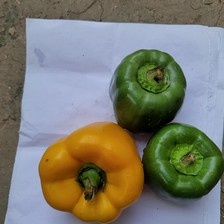
Label: capsicum